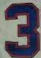
Number: 3